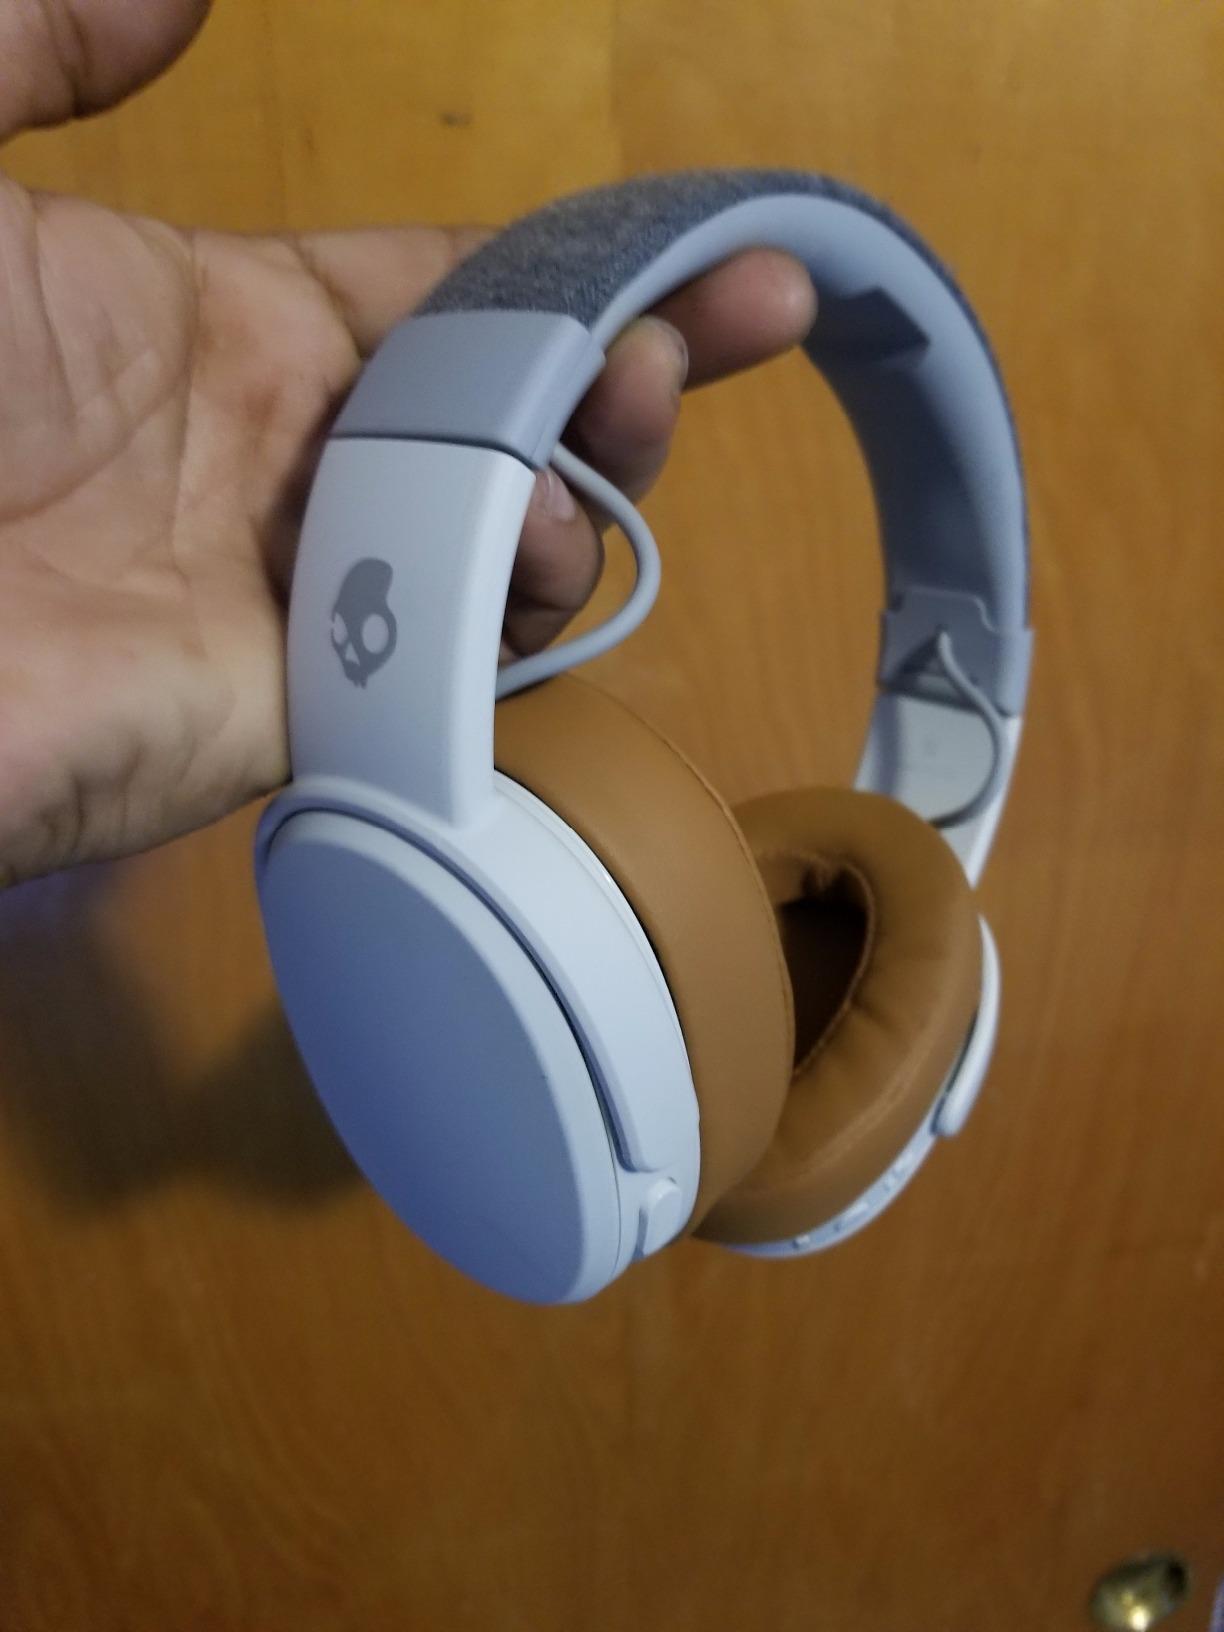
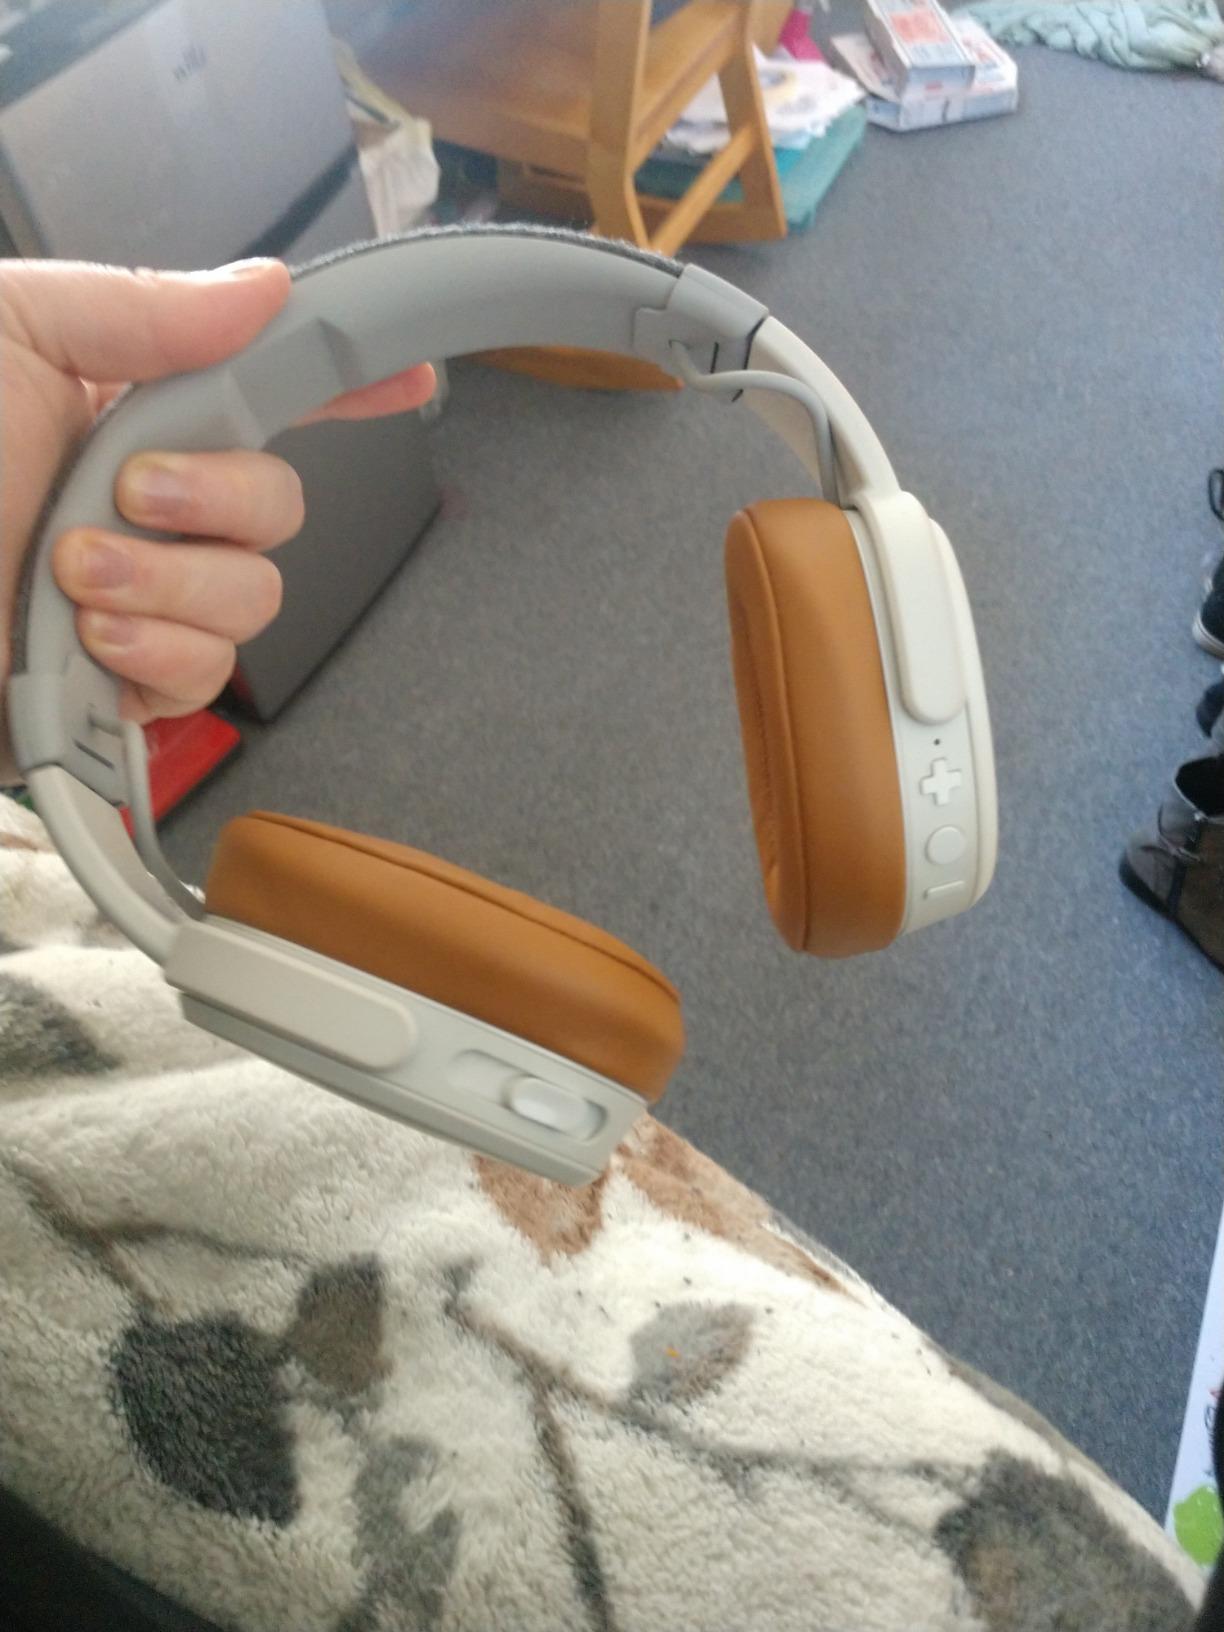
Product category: headphones
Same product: yes